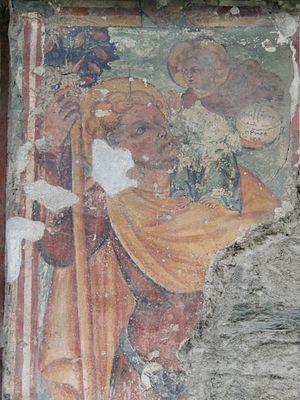
Arnad est une commune italienne de la basse région Vallée d'Aoste.
L'église Saint-Martin d'Arnad se trouve au hameau Arnad-le-Vieux, au cœur du village d'Arnad, dans la basse Vallée d'Aoste. Elle constitue un excellent témoignage de l'architecture romane au val d'Aoste des XIᵉ et XIIᵉ siècles, aussi bien que des modifications voulues par le prieur Georges de Challant au XVᵉ siècle.